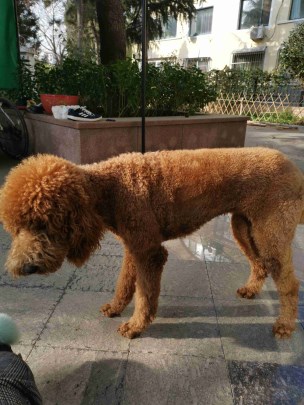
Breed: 2925-n000114-toy_poodle